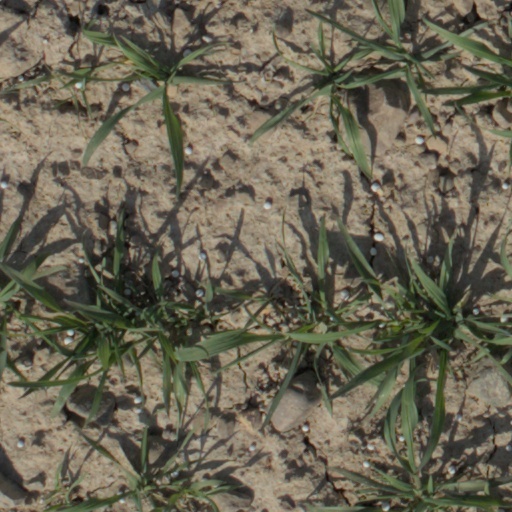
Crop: wheat